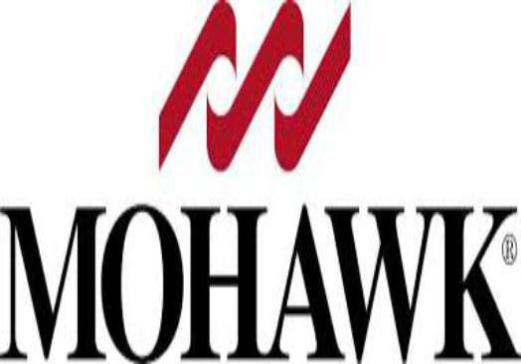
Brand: mohawk-2
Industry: Leisure